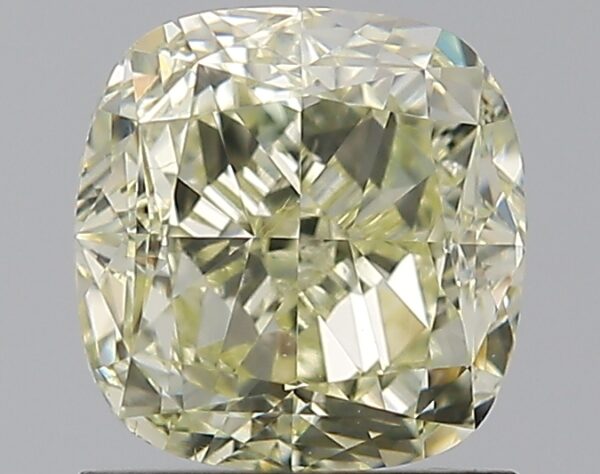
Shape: cushion
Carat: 1.5
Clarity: VS2
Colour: S-T
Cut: EX
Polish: EX
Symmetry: VG
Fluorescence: M
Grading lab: GIA
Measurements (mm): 6.26 x 6.08 x 4.2